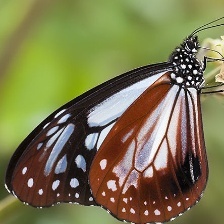
Species: CHESTNUT